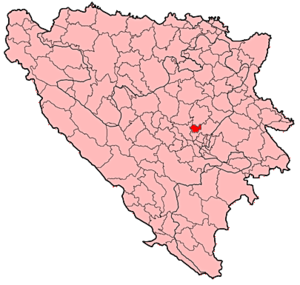
Breza est une ville et une municipalité de Bosnie-Herzégovine située dans le canton de Zenica-Doboj et dans la Fédération de Bosnie-et-Herzégovine. Selon les premiers résultats du recensement bosnien de 2013, la ville intra muros compte 3 125 habitants et la municipalité 14 564.